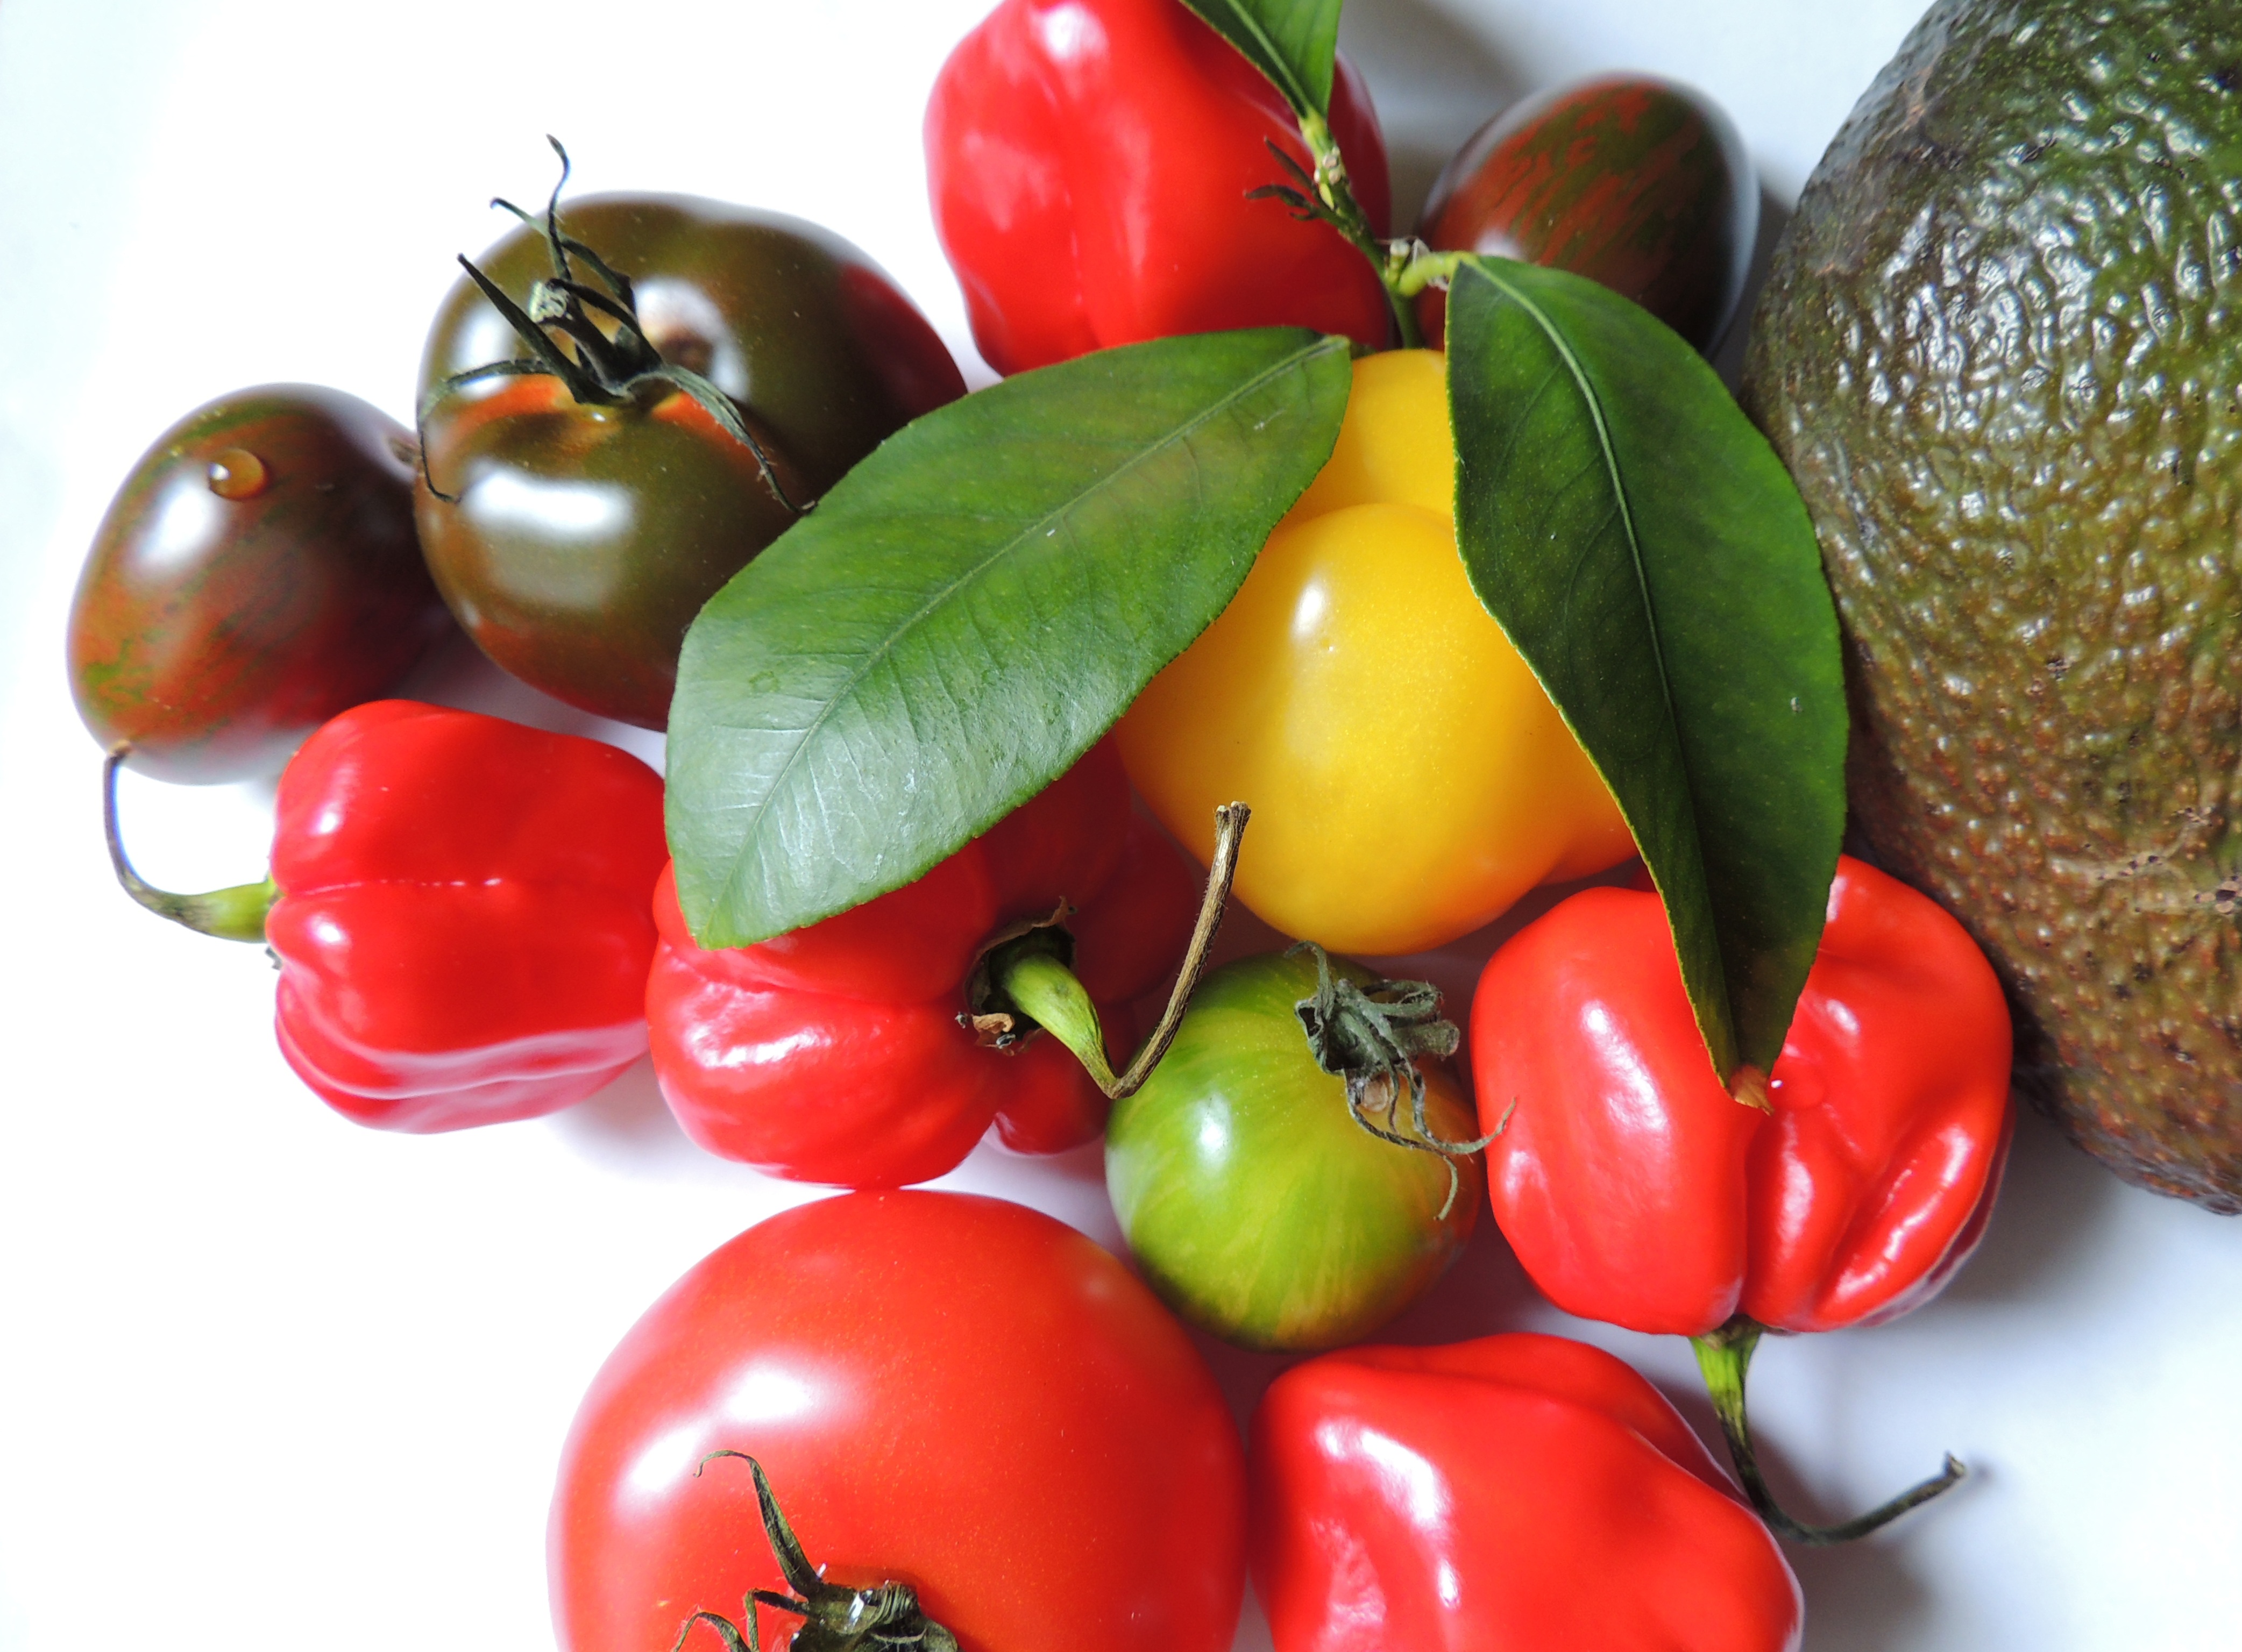
plant, fruit, food, produce, vegetable, avocado, healthy, eat, tomato, vegetables, peppers, tomatoes, vegan, chilli, frisch, paprika, eat healthy, flowering plant, fried green tomatoes, land plant, peperoncini, bell peppers and chili peppers, pimiento, brown tomato